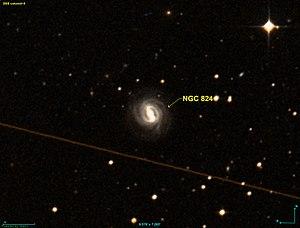
Image créée à l'aide du logiciel Aladin Sky Atlas du Centre de Données astronomiques de Strasbourg et des données de DSS (Digitized Sky Survey).
NGC 824 est une galaxie spirale barrée située dans la constellation du Fourneau à environ 260 millions d'années-lumière de la Voie lactée. Elle a été découverte par l'astronome britannique John Herschel en 1837.